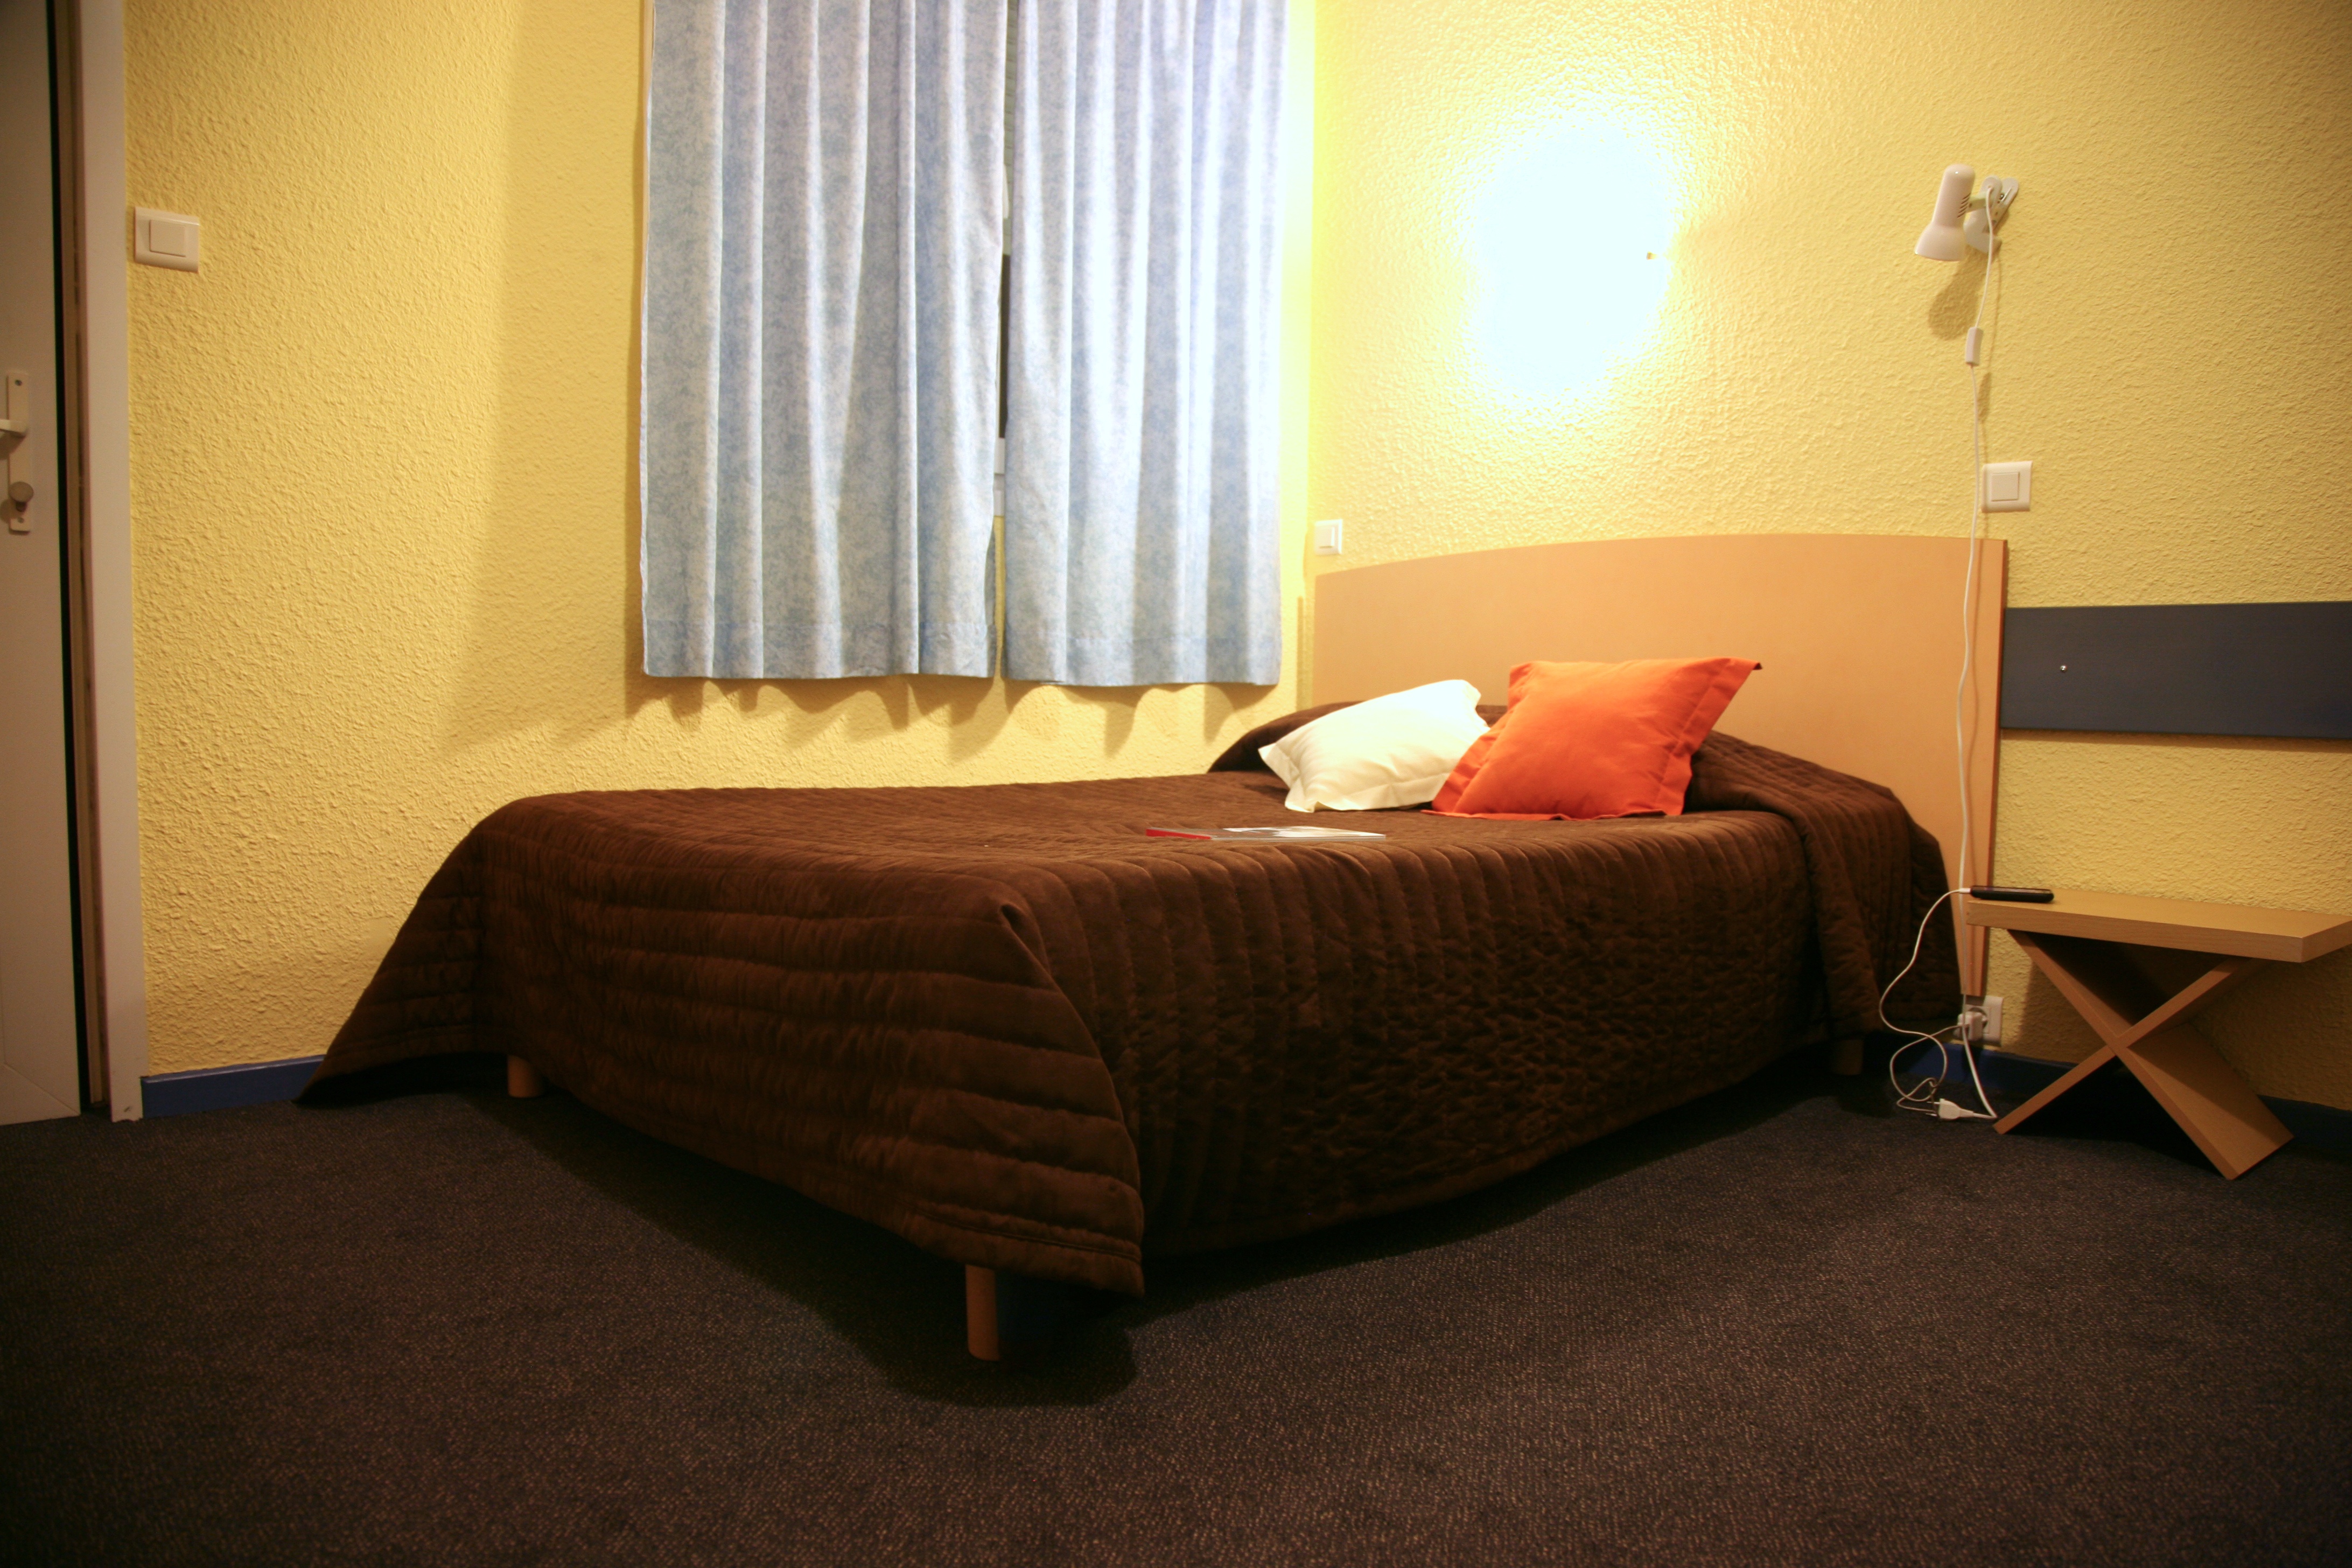
camera, floor, france, cottage, property, furniture, room, bedroom, apartment, interior design, cool image, auvergne, allier, hotel, bed, habitacin, chambre, suite, moulins, zimmer, kamer, seomra, premiereclasse, hotelpremiereclasse